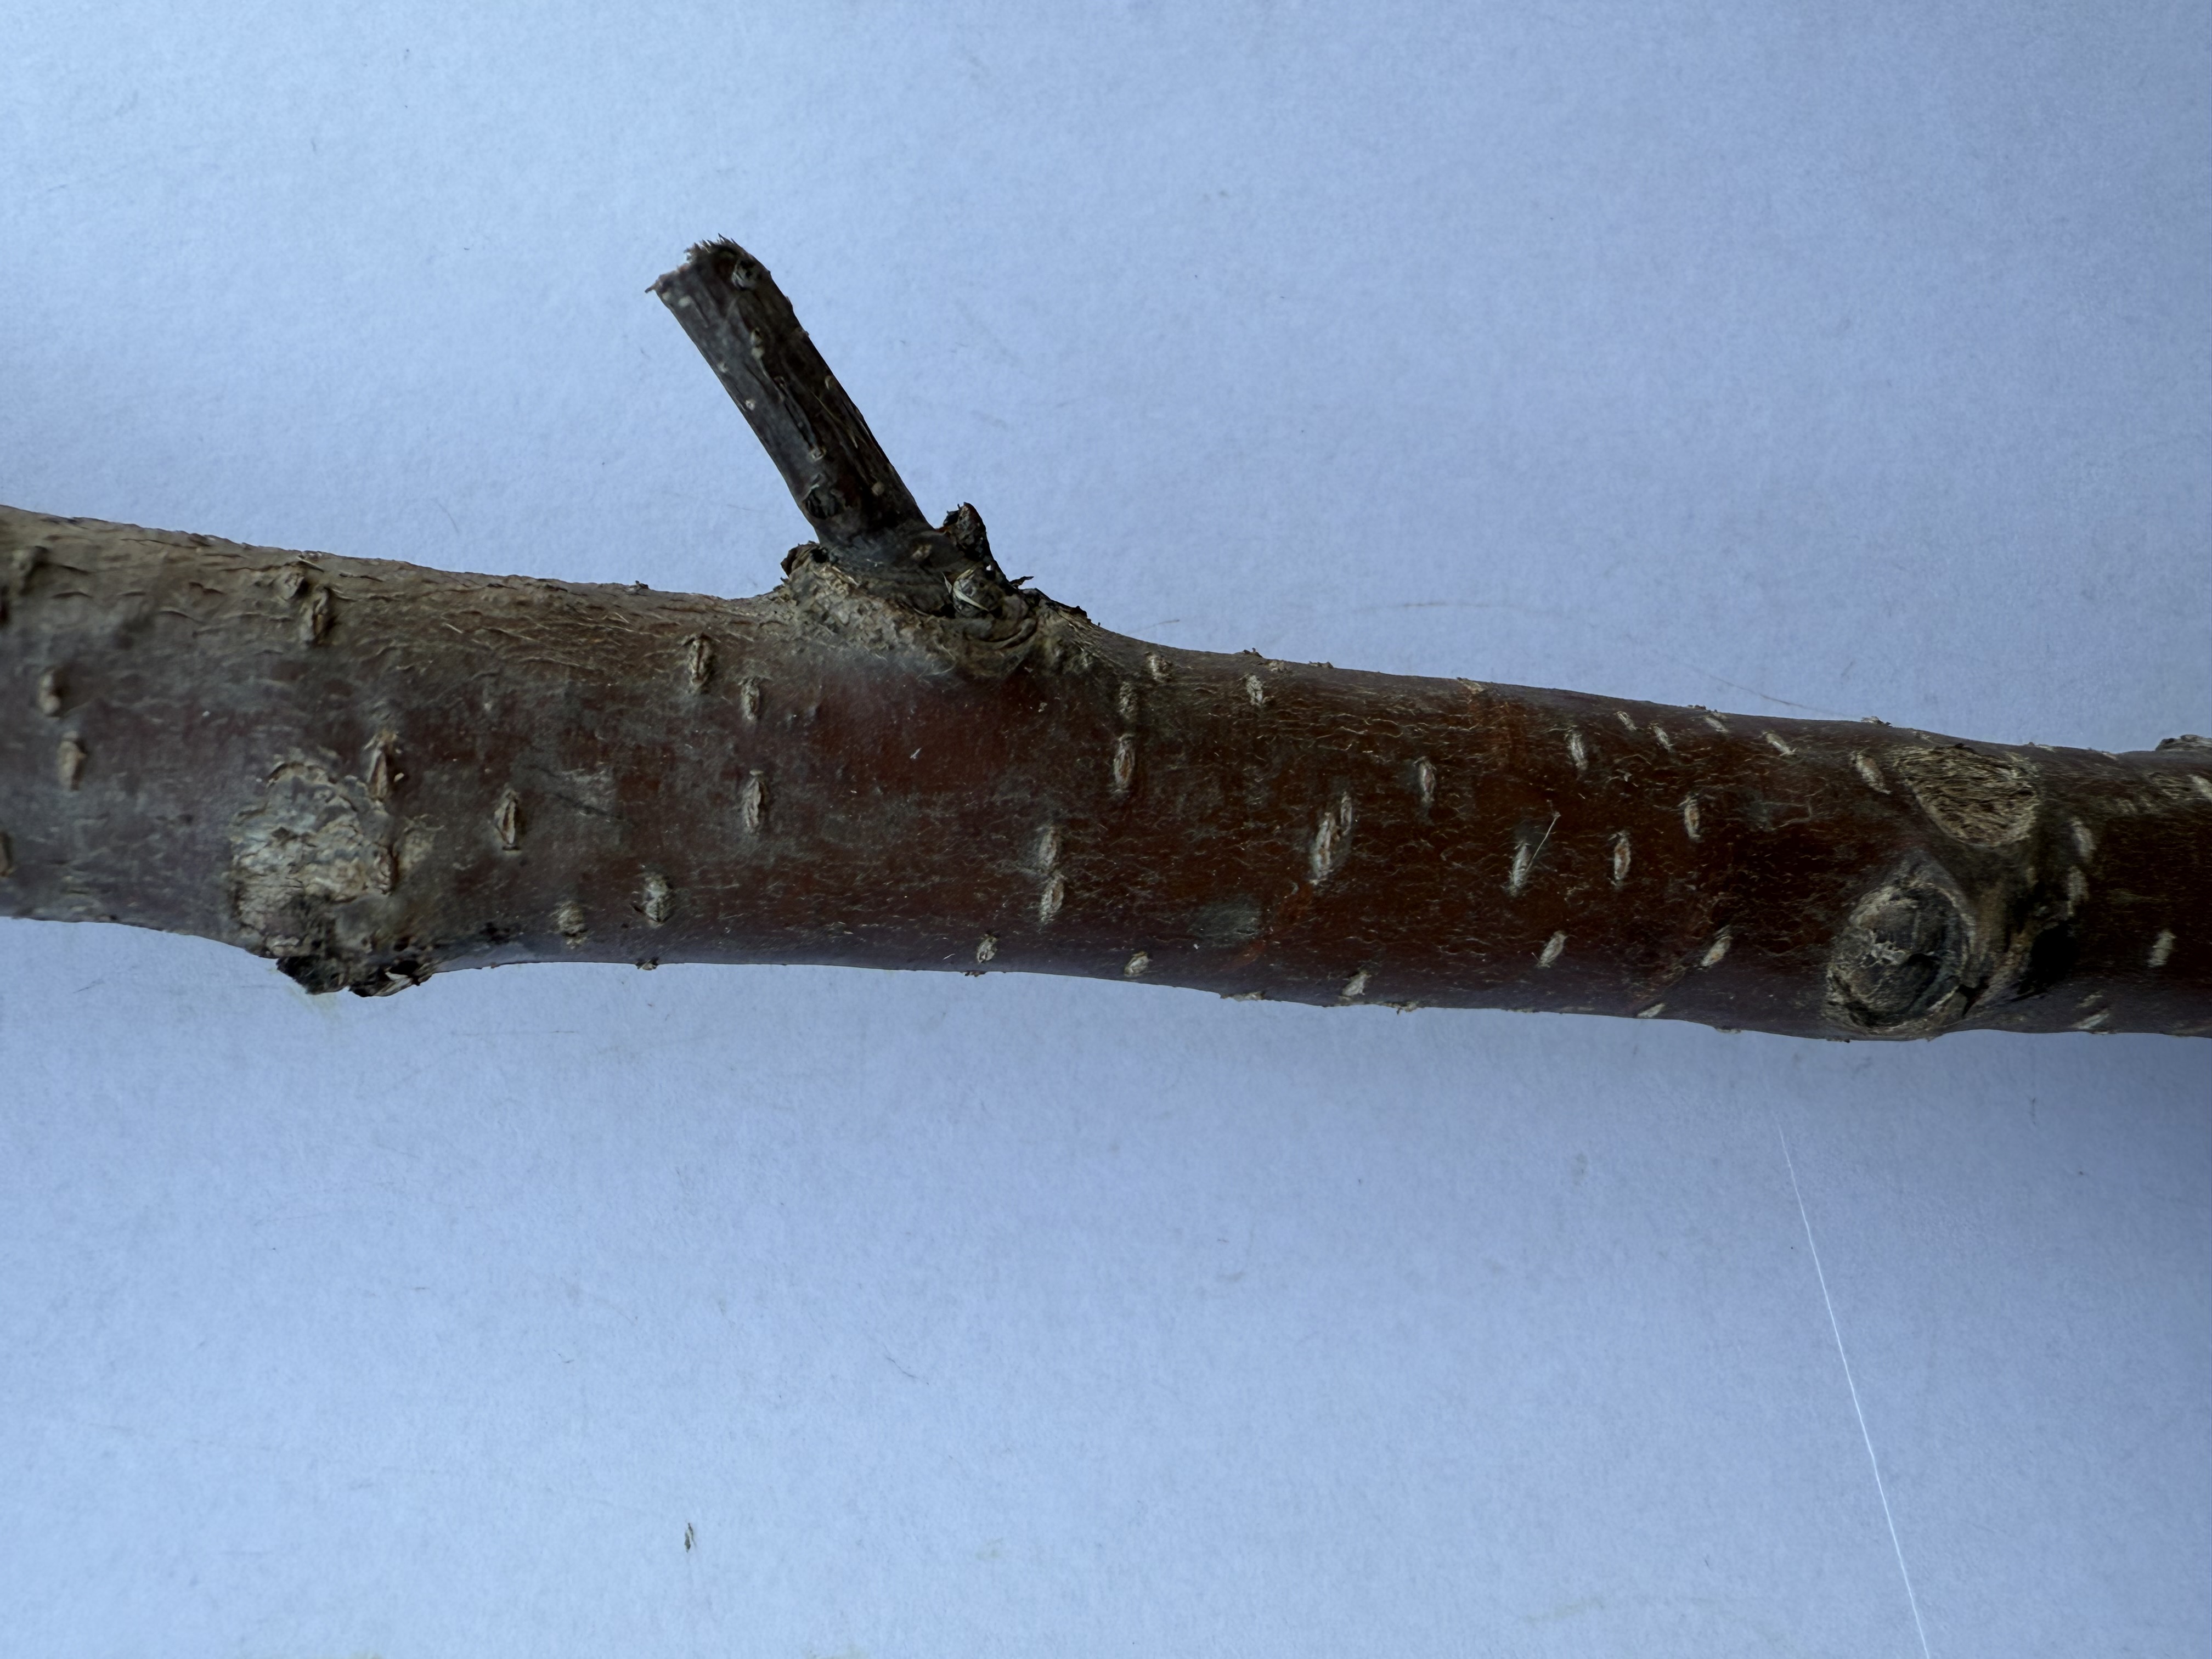
Variety: Sour Cherry